Stretton Aqueduct

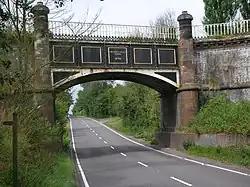
Stretton Aqueduct carrying the Shropshire Union Canal over the A5. The inscription in the centre panel reads: "Birmingham and Liverpool Canal Thos. Telford F.R.S.L.& E. Engineer 1832"

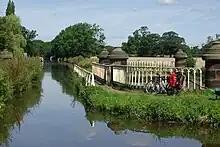
Stretton Aqueduct from the canal

Stretton Aqueduct is a short cast iron canal aqueduct between Stretton and Brewood, and near to Belvide Reservoir, in south Staffordshire, England. Designed by Thomas Telford and bearing his name plus its date of construction, 1832, it carries the Shropshire Union Canal (formerly the Birmingham and Liverpool Junction Canal) over the A5 road at a skewed angle.